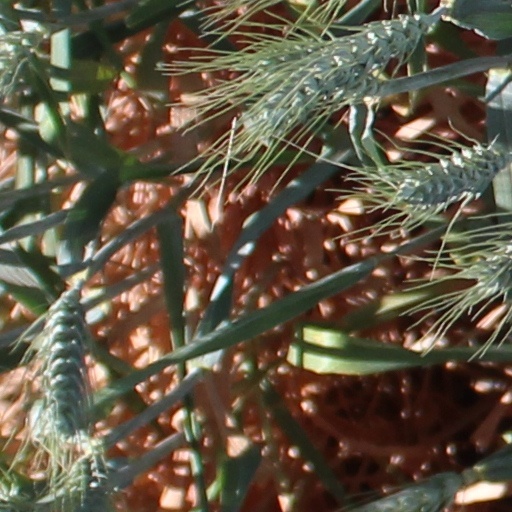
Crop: wheat